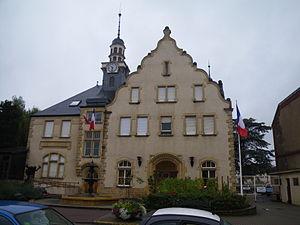
La mairie d'Amnéville, Moselle, France.
Amnéville, est une commune française du département de la Moselle, en région Grand Est.